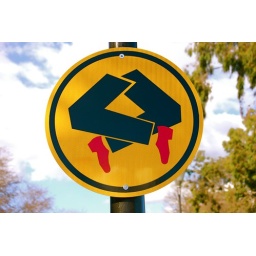
Sitting indian style in red shoes is OK